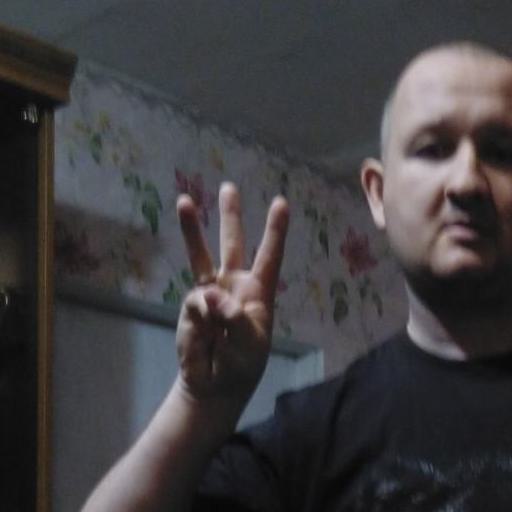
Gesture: three